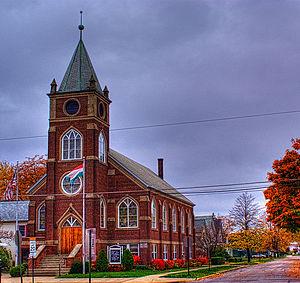
Fairport Harbor est une ville du comté de Lake, dans l’État de l’Ohio. Lors du recensement de 2010, sa population s’élevait à 3 109 habitants. Sa superficie totale est de 2,87 km². La ville abrite deux phares maritimes, ainsi qu'un musée de l'immigration finlandaise.